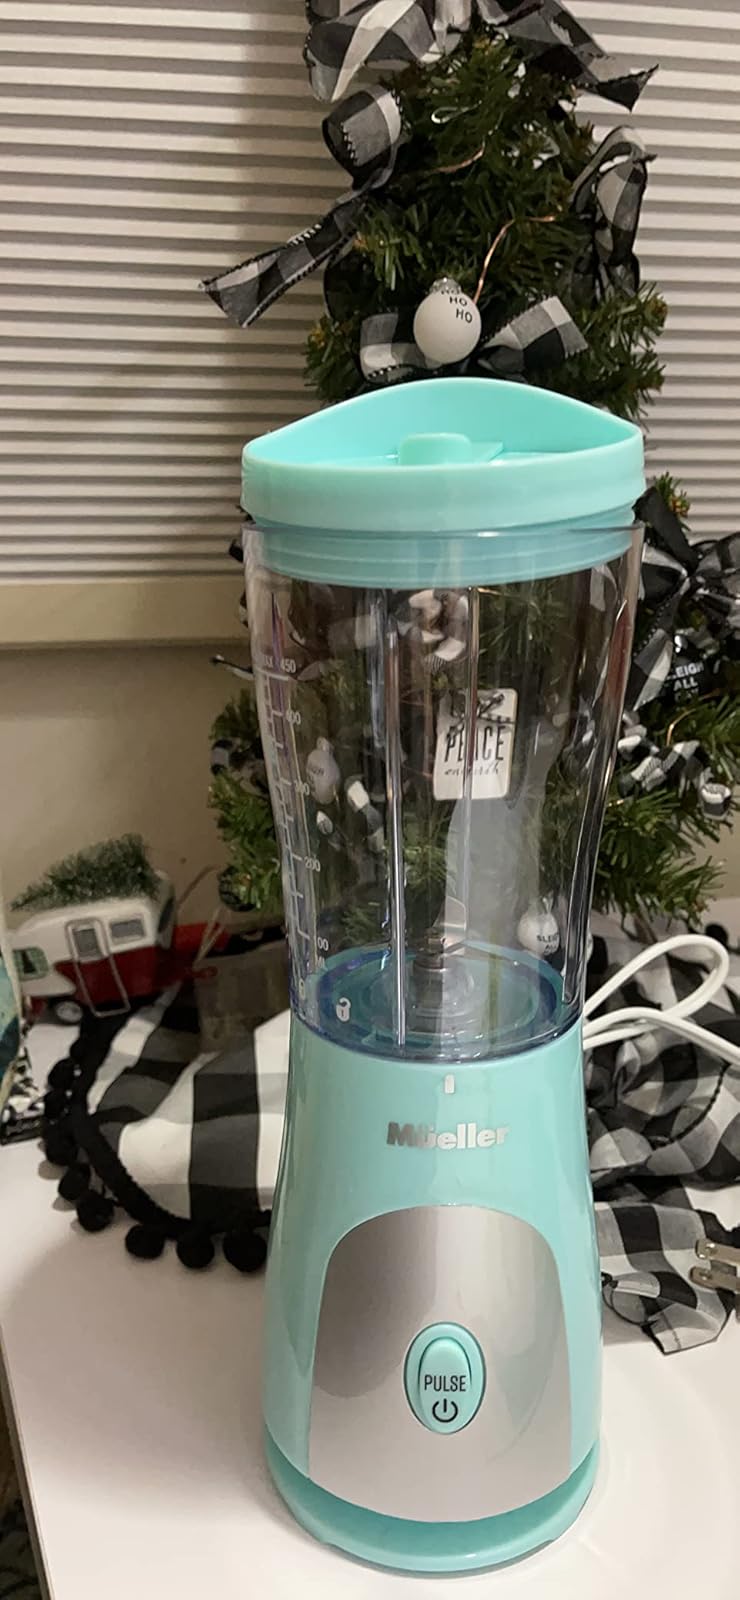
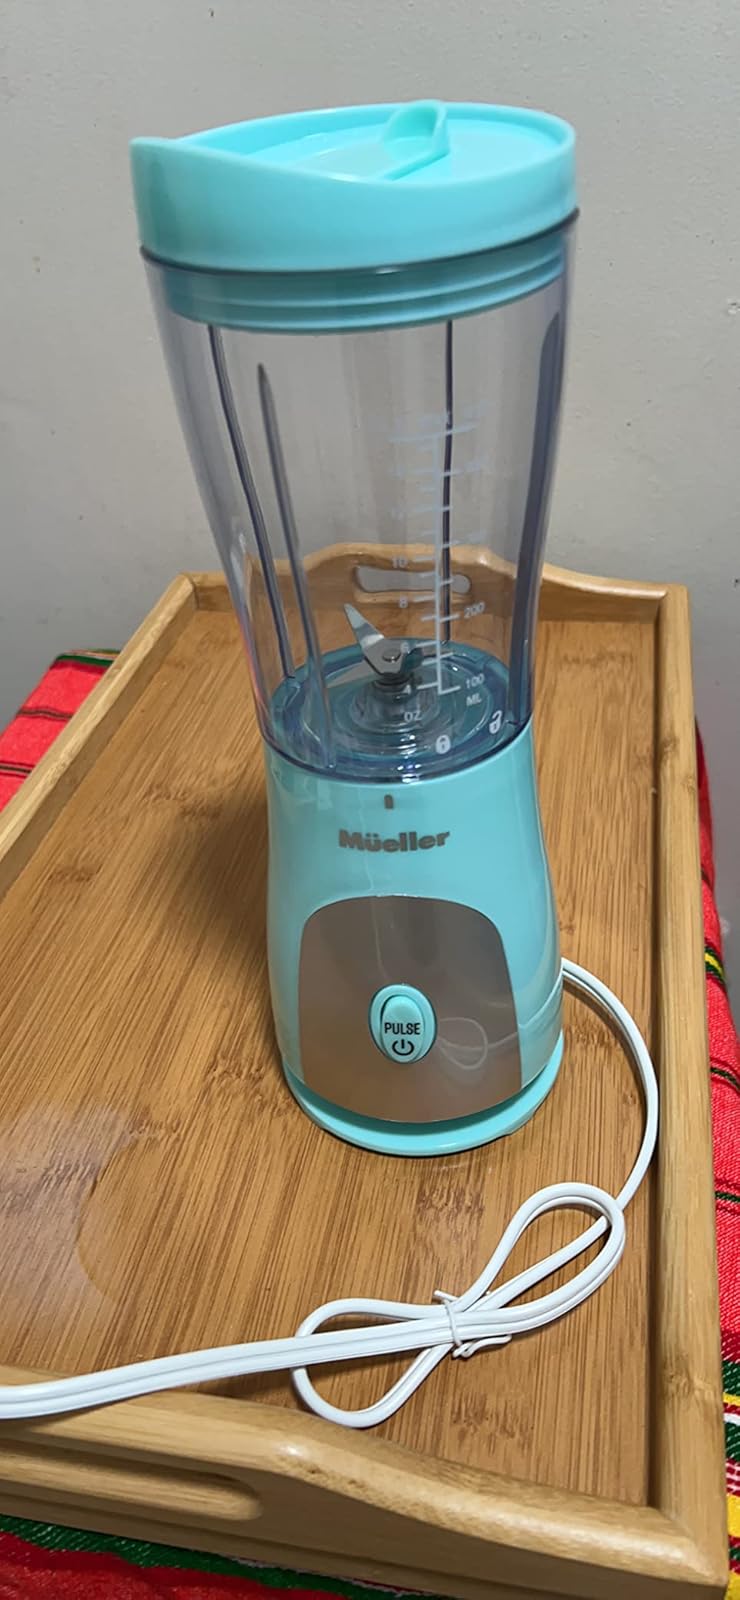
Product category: items_blender
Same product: yes